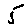
Label: 5